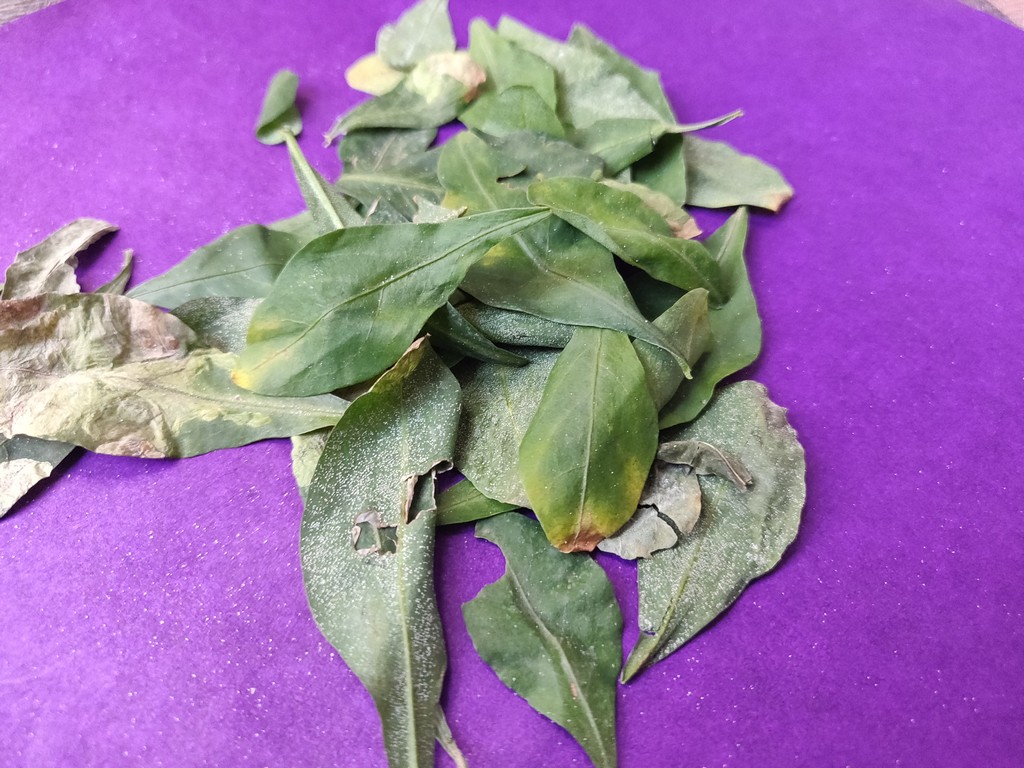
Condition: Unhealthy
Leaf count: multiple
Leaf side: unknown